Javanese language

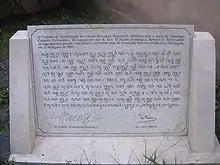
A modern bilingual text in Portuguese and Javanese in Yogyakarta

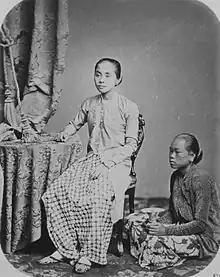
A Javanese noble lady (left) would address her servant with one vocabulary, and be answered with another. (Studio portrait of painter Raden Saleh's wife and a servant, colonial Batavia, 1860–1872.)

Javanese has been traditionally written with Javanese script. Javanese and the related Balinese script are modern variants of the old Kawi script, a Brahmic script introduced to Java along with Hinduism and Buddhism. Kawi is first attested in a legal document from 804 AD. It was widely used in literature and translations from Sanskrit from the 10th century; by the 17th, the script is identified as "carakan".